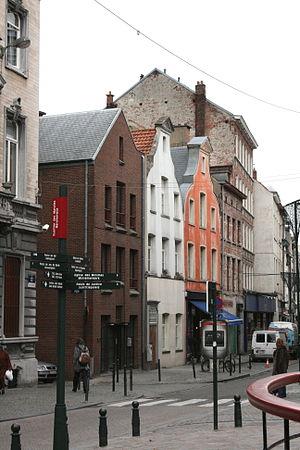
Rue Haute, Bruxelles (Belgique)